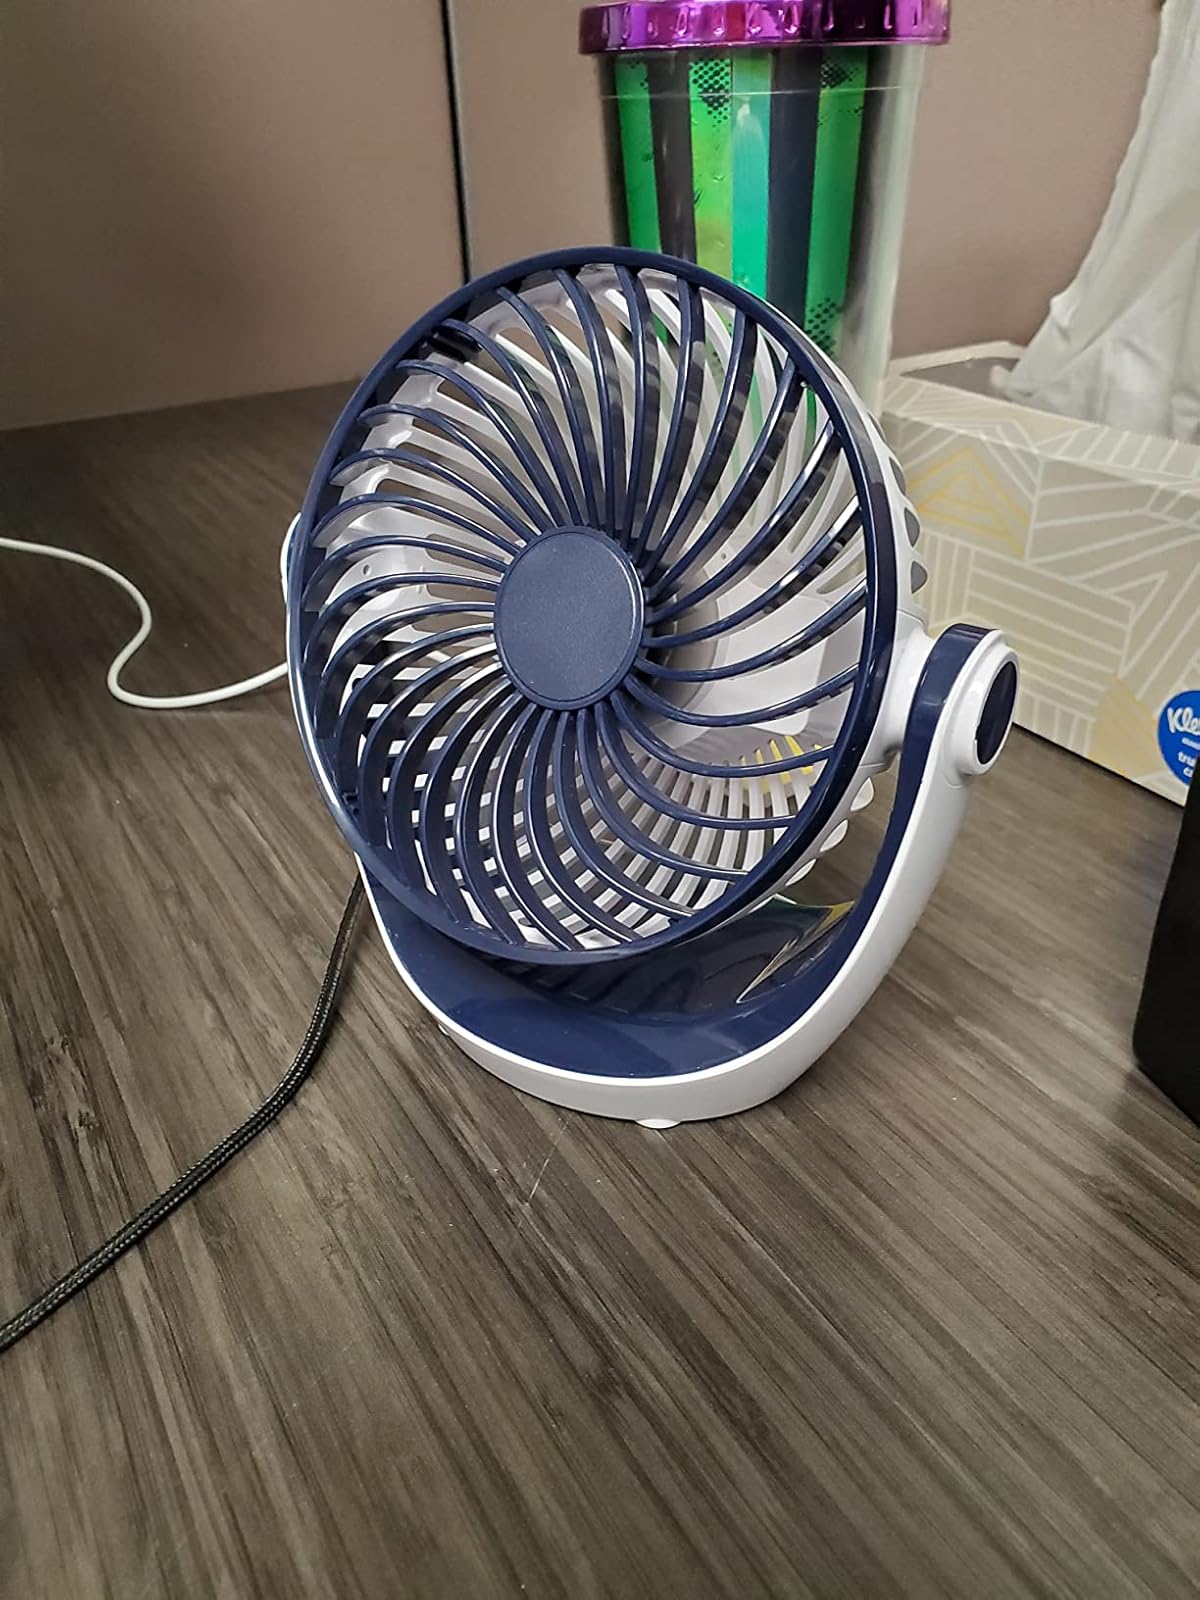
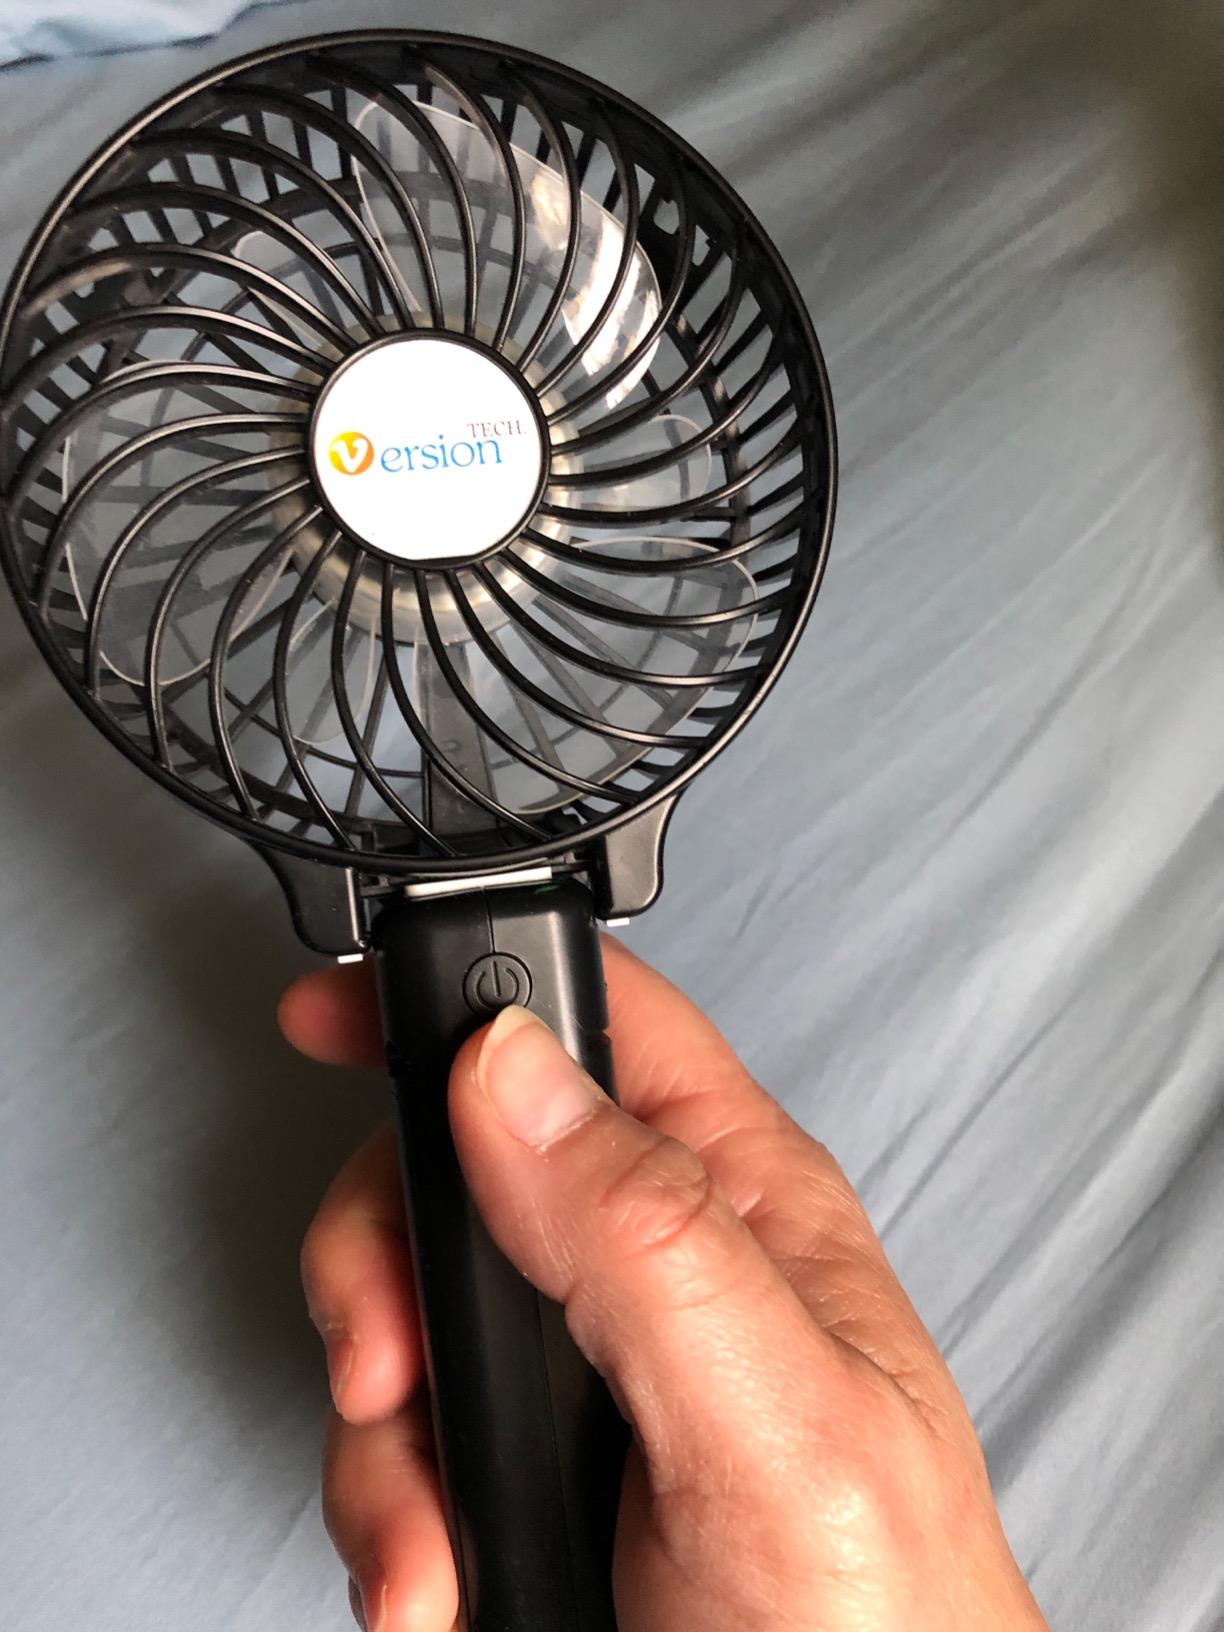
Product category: fan
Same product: no